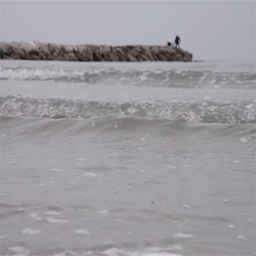
fisherman on the sea shore